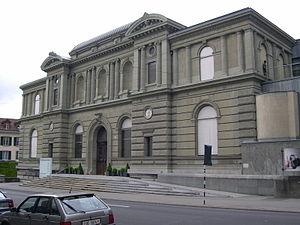
Cette liste présente la moitié des biens culturels d'importance nationale dans le canton de Berne. Cette liste correspond à l'édition 2009 de l'Inventaire Suisse des biens culturels d'importance nationale pour le canton de Berne. Il est trié par commune et inclus : 345 bâtiments séparés, 43 collections et 30 sites archéologiques et 4 cas particuliers.